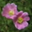
Label: rose